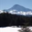
Label: mountain